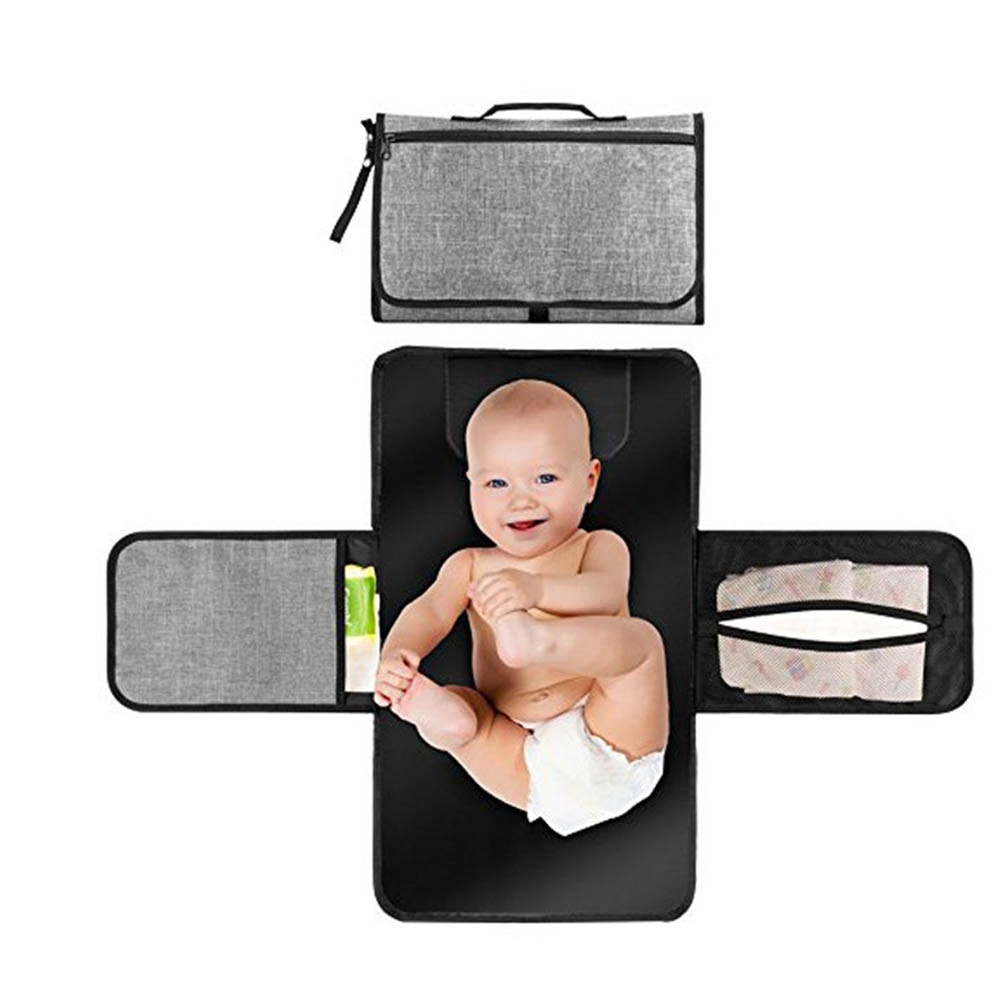
Nappy Diaper Changing Mat Waterproof Diaper Baby
Item Type: Changing Pads & Covers Age Range: 7-9 months Age Range: 0-3 months Age Range: 10-12 months Age Range: 4-6 months Age Range: 13-18 months Age Range: 19-24 months Material: TPE+Tarpaulin Quantity: 1pc Size: Medium Model Number: Nappy Pad
Brand: Grey Poseidon
Category: Baby & Toddler > Diapering > Changing Mats & Trays